Sex trafficking in the United States

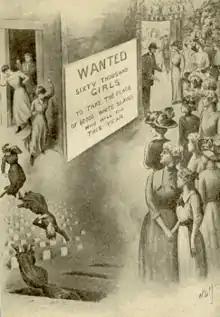

Early American colonists were largely male, and some men resorted to force to procure wives. Native American women were often captured to be traded, sold, or taken as wives. Poor European women were forced to migrate against their will to the United States to be wives. African-American slaves were often raped or forced to "breed" with other slaves. Many female slaves (known as "fancy maids") were sold at auction into concubinage or prostitution, which was called the "fancy trade".